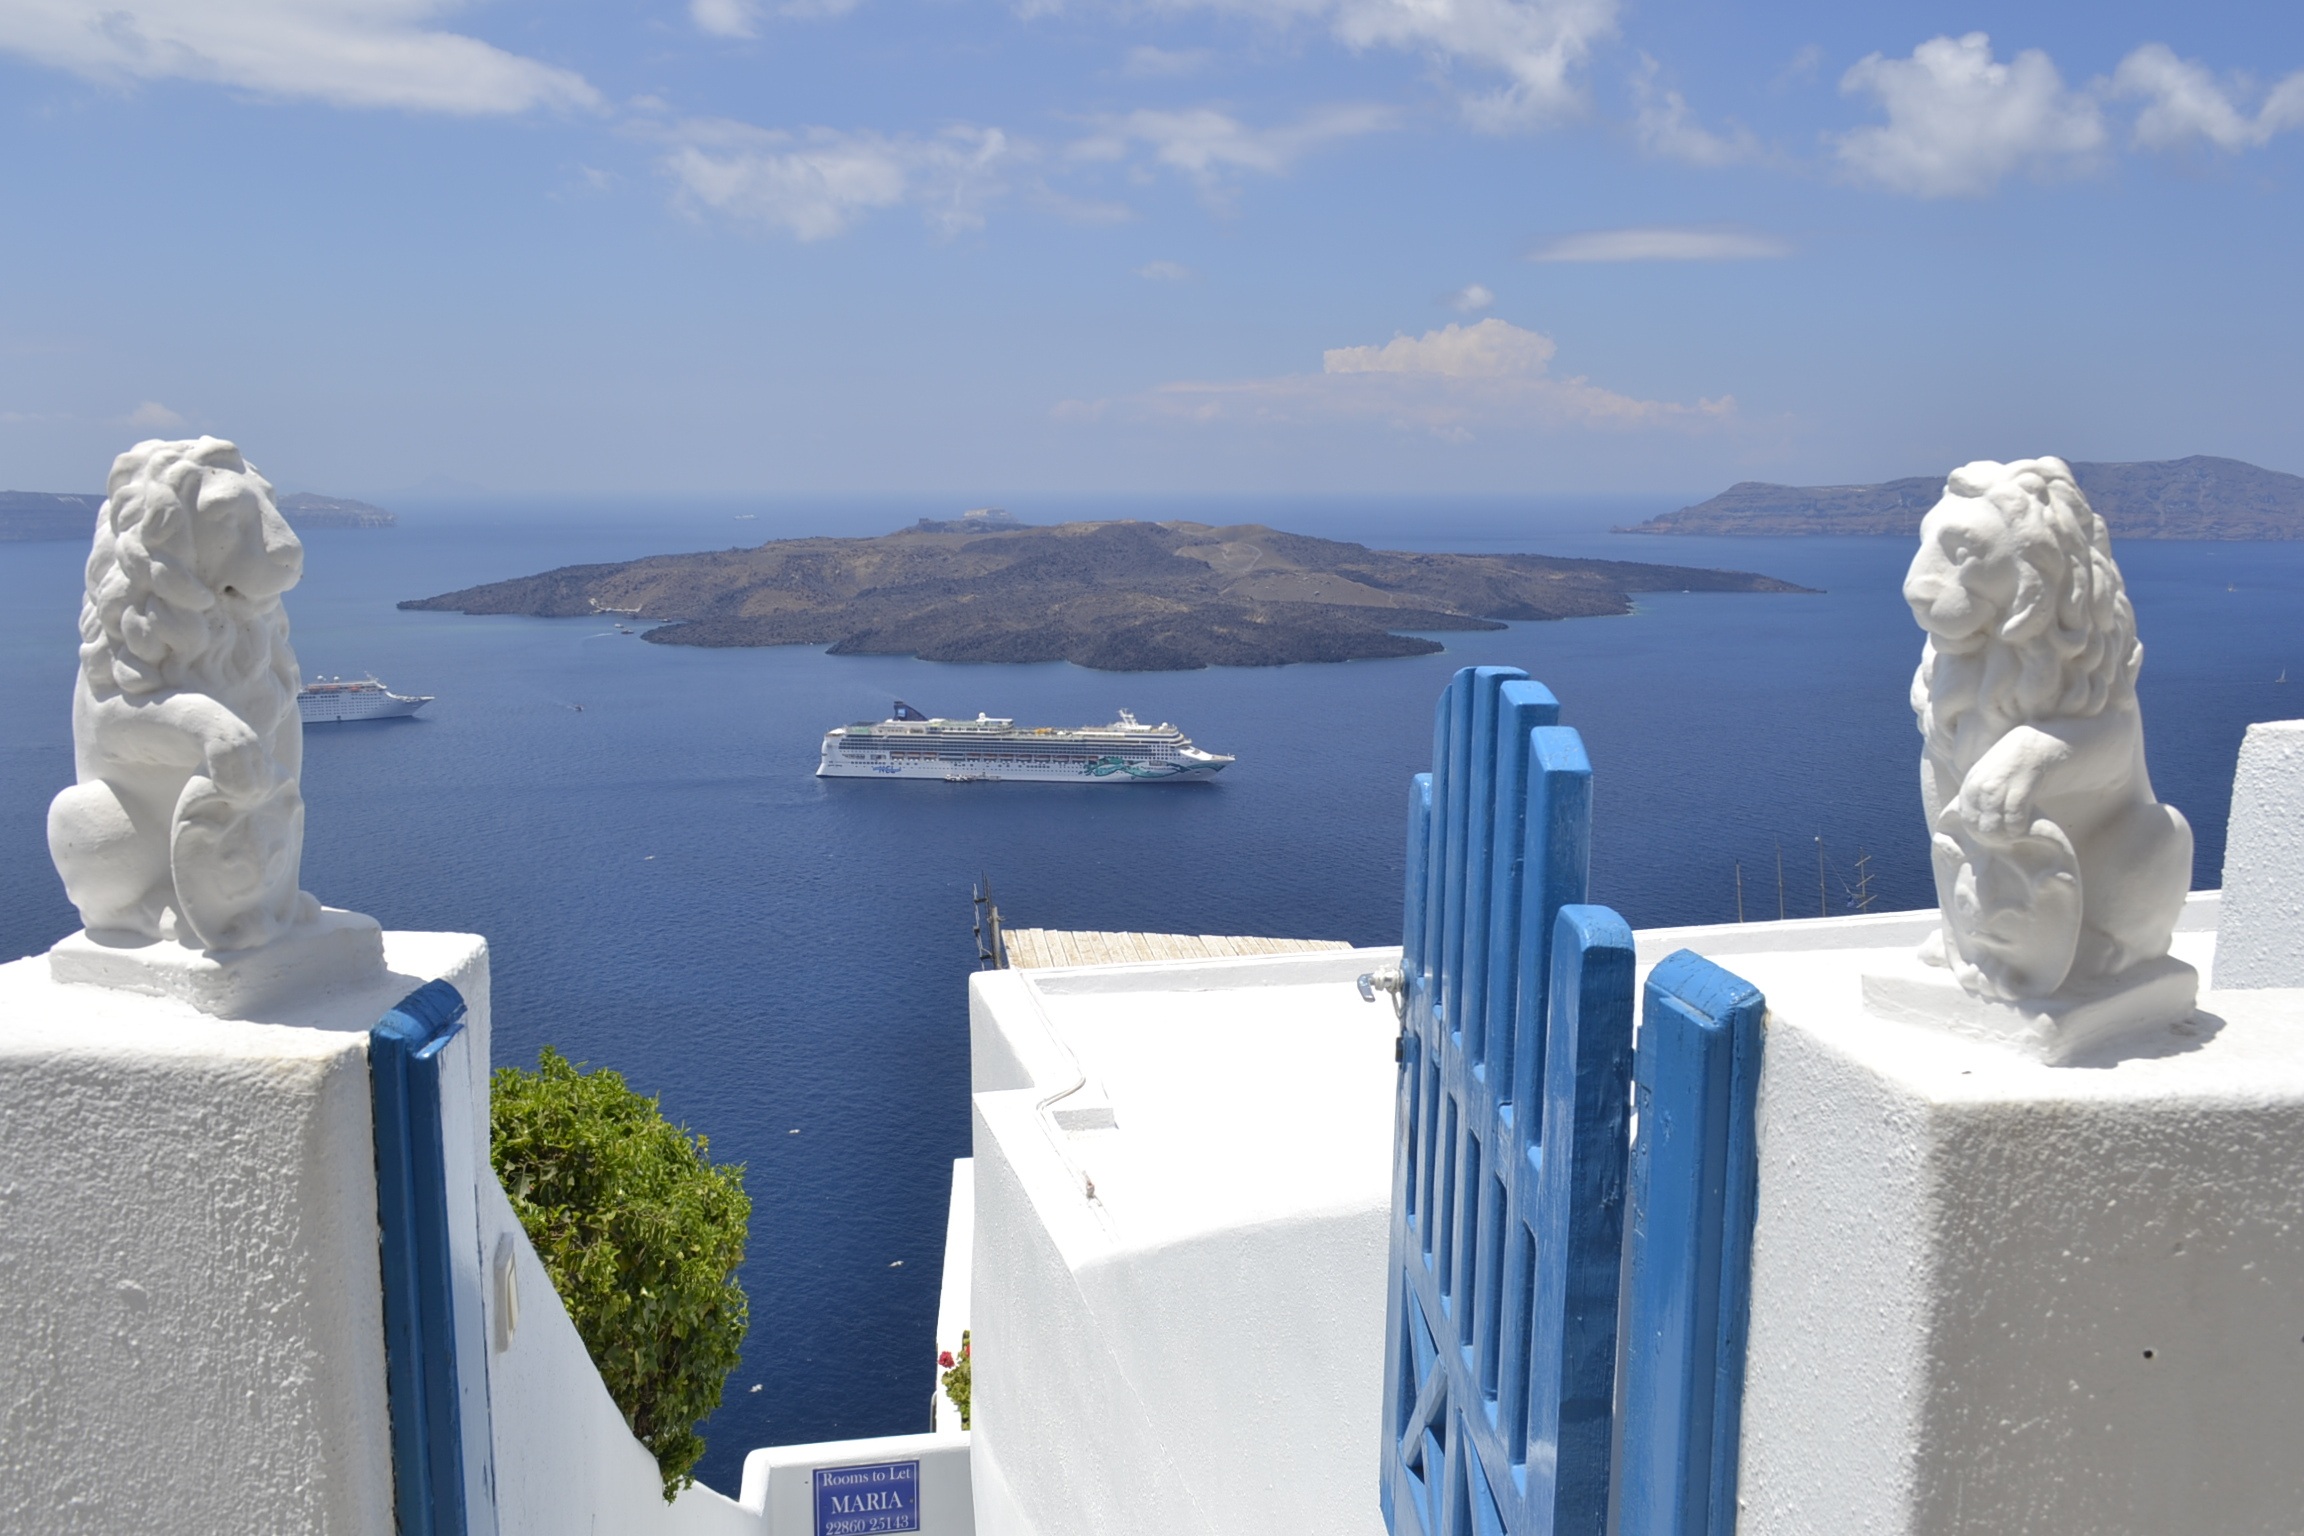
landscape, sea, coast, water, ocean, snow, white, vacation, ice, bay, blue, arctic, gate, iceberg, santorini, lions, mar, wild blue yonder